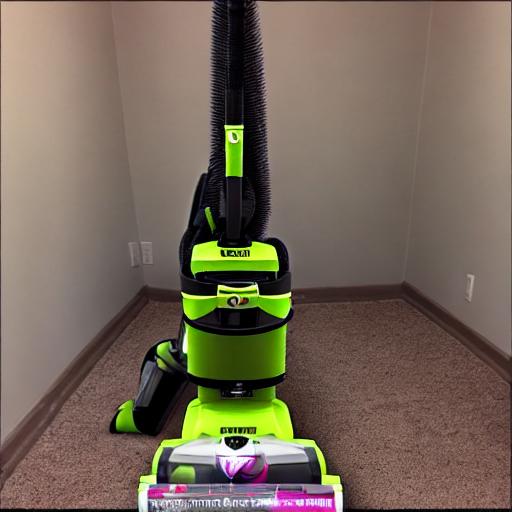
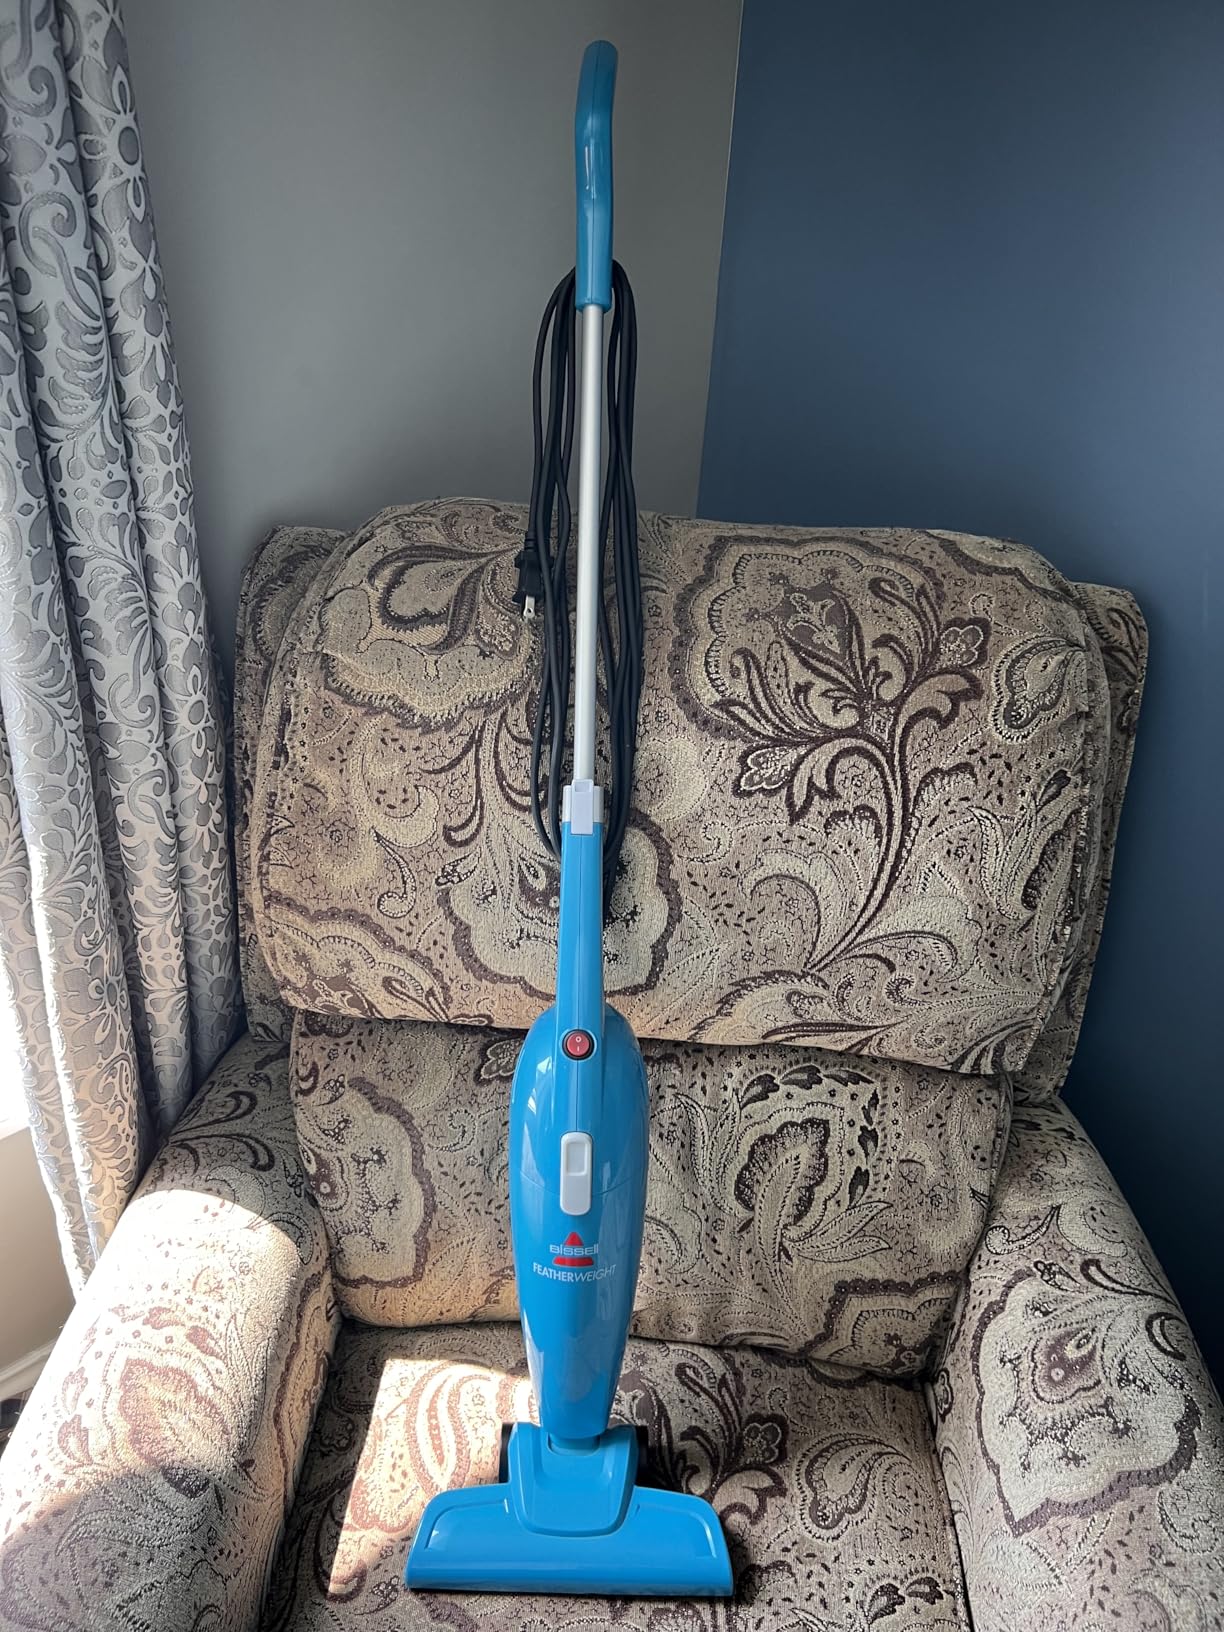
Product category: items_vacuum
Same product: no